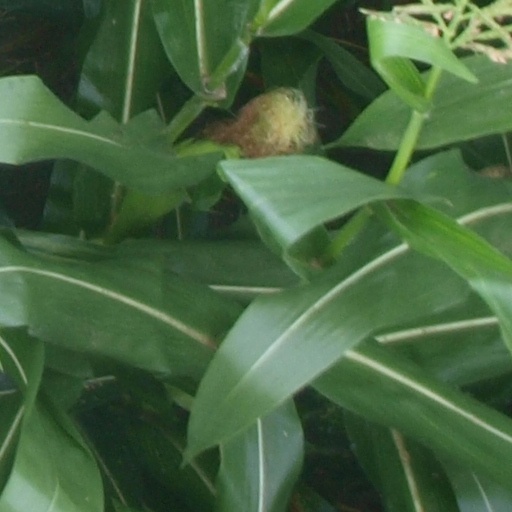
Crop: maize; corn